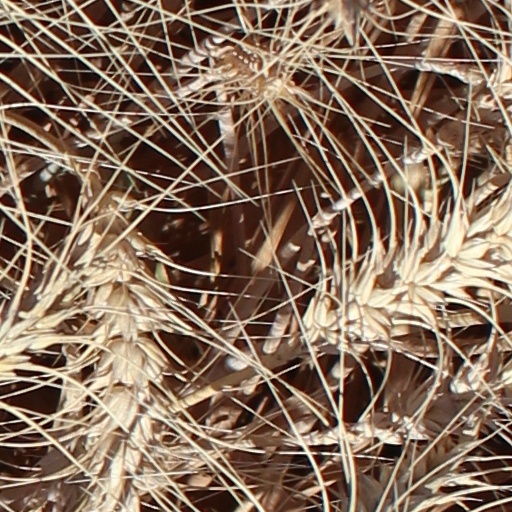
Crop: wheat